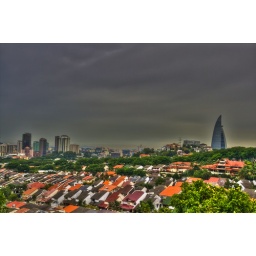
The sail shaped building is Menara TA, one of my favorite buildings in KL. In the foreground, the suburb of Bangsar.